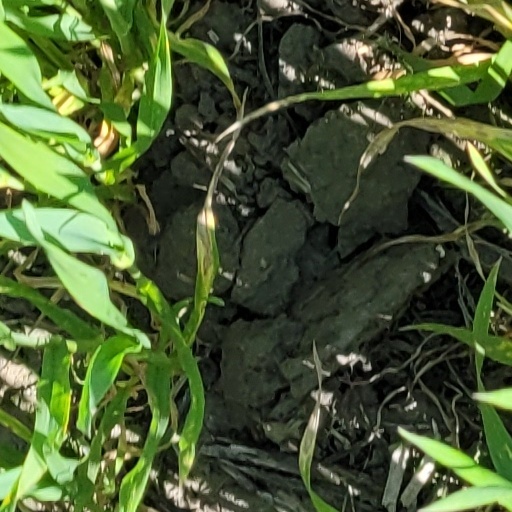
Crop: wheat